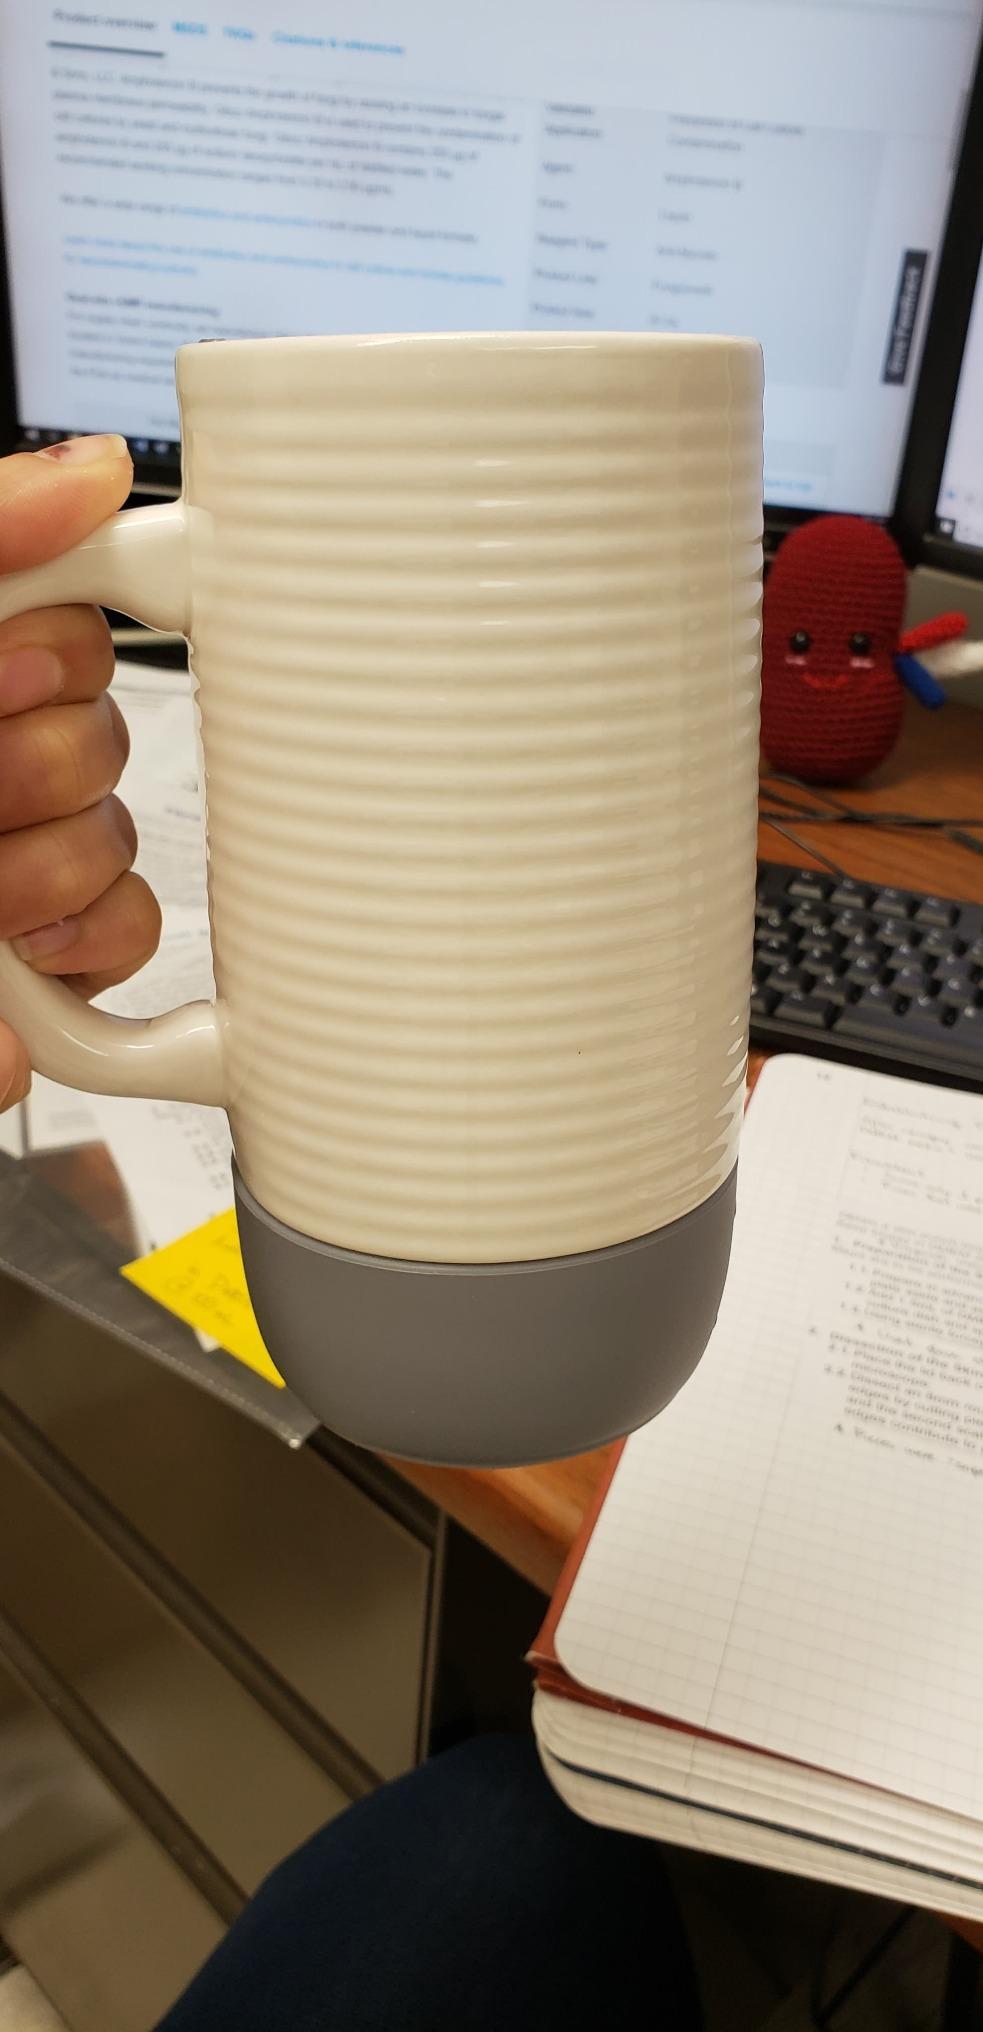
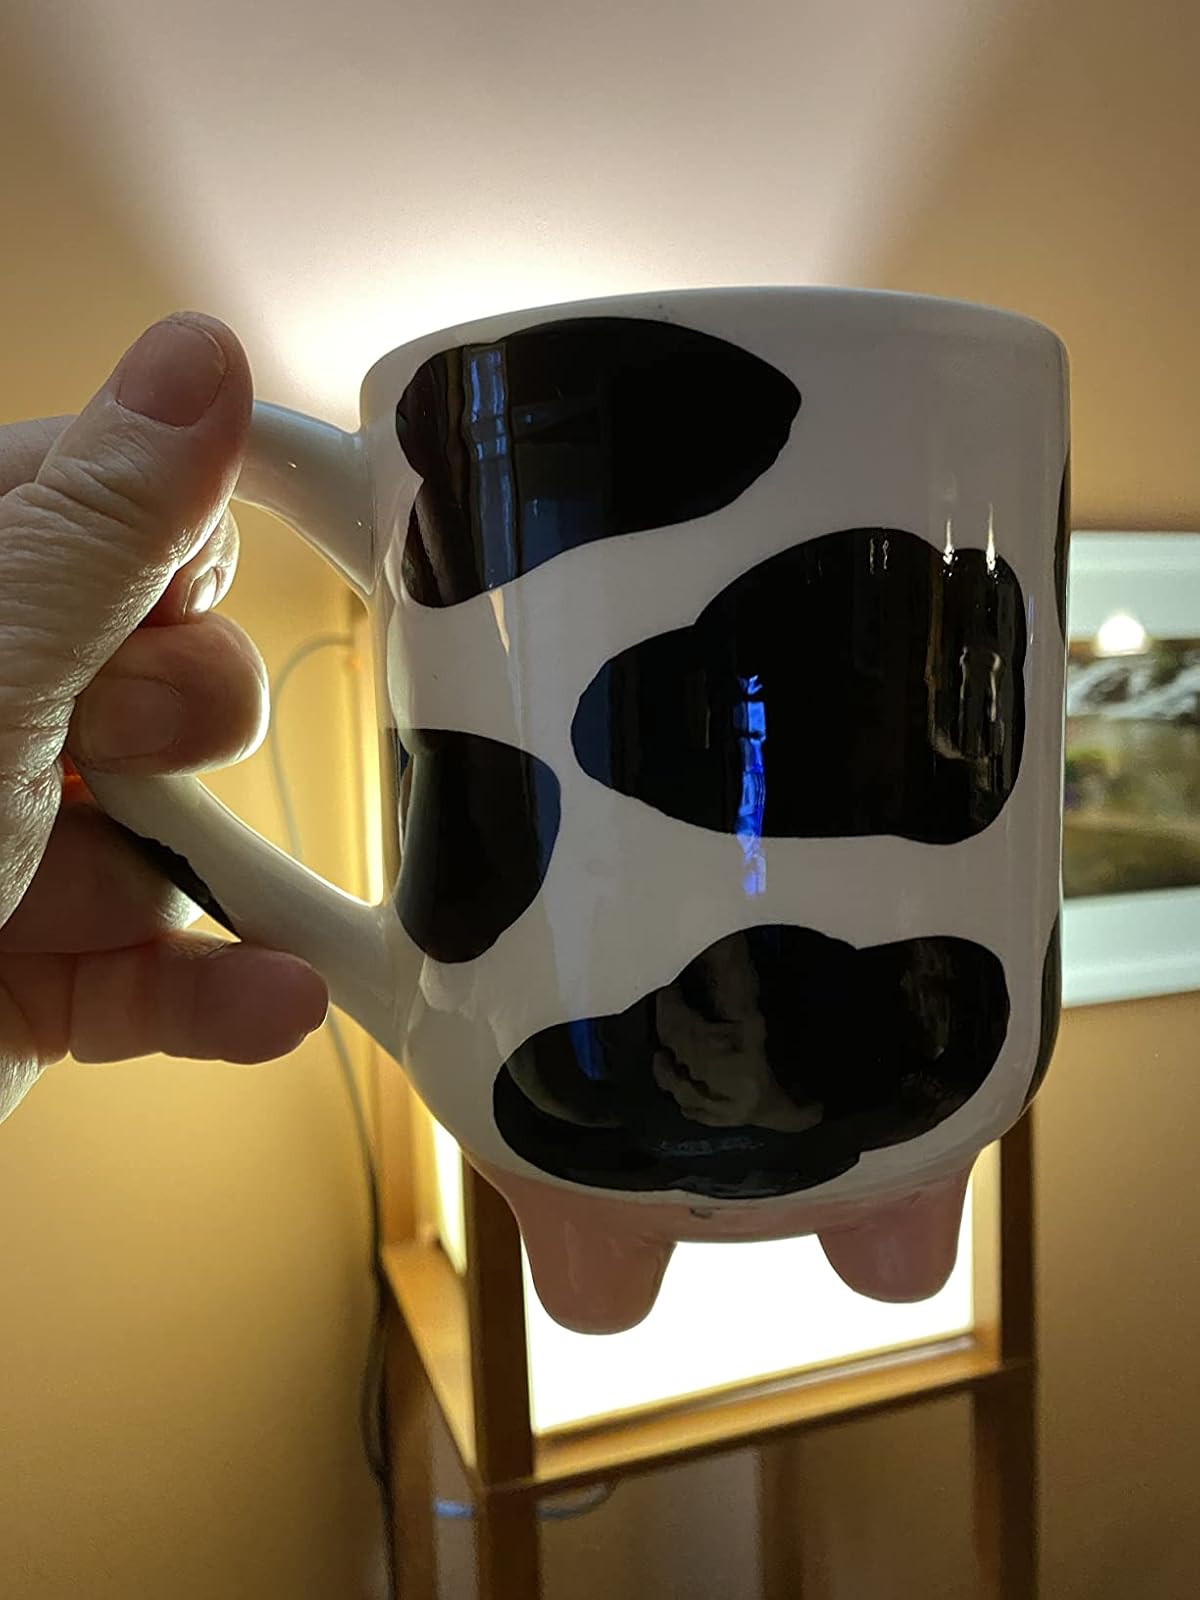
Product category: items_mug
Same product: no